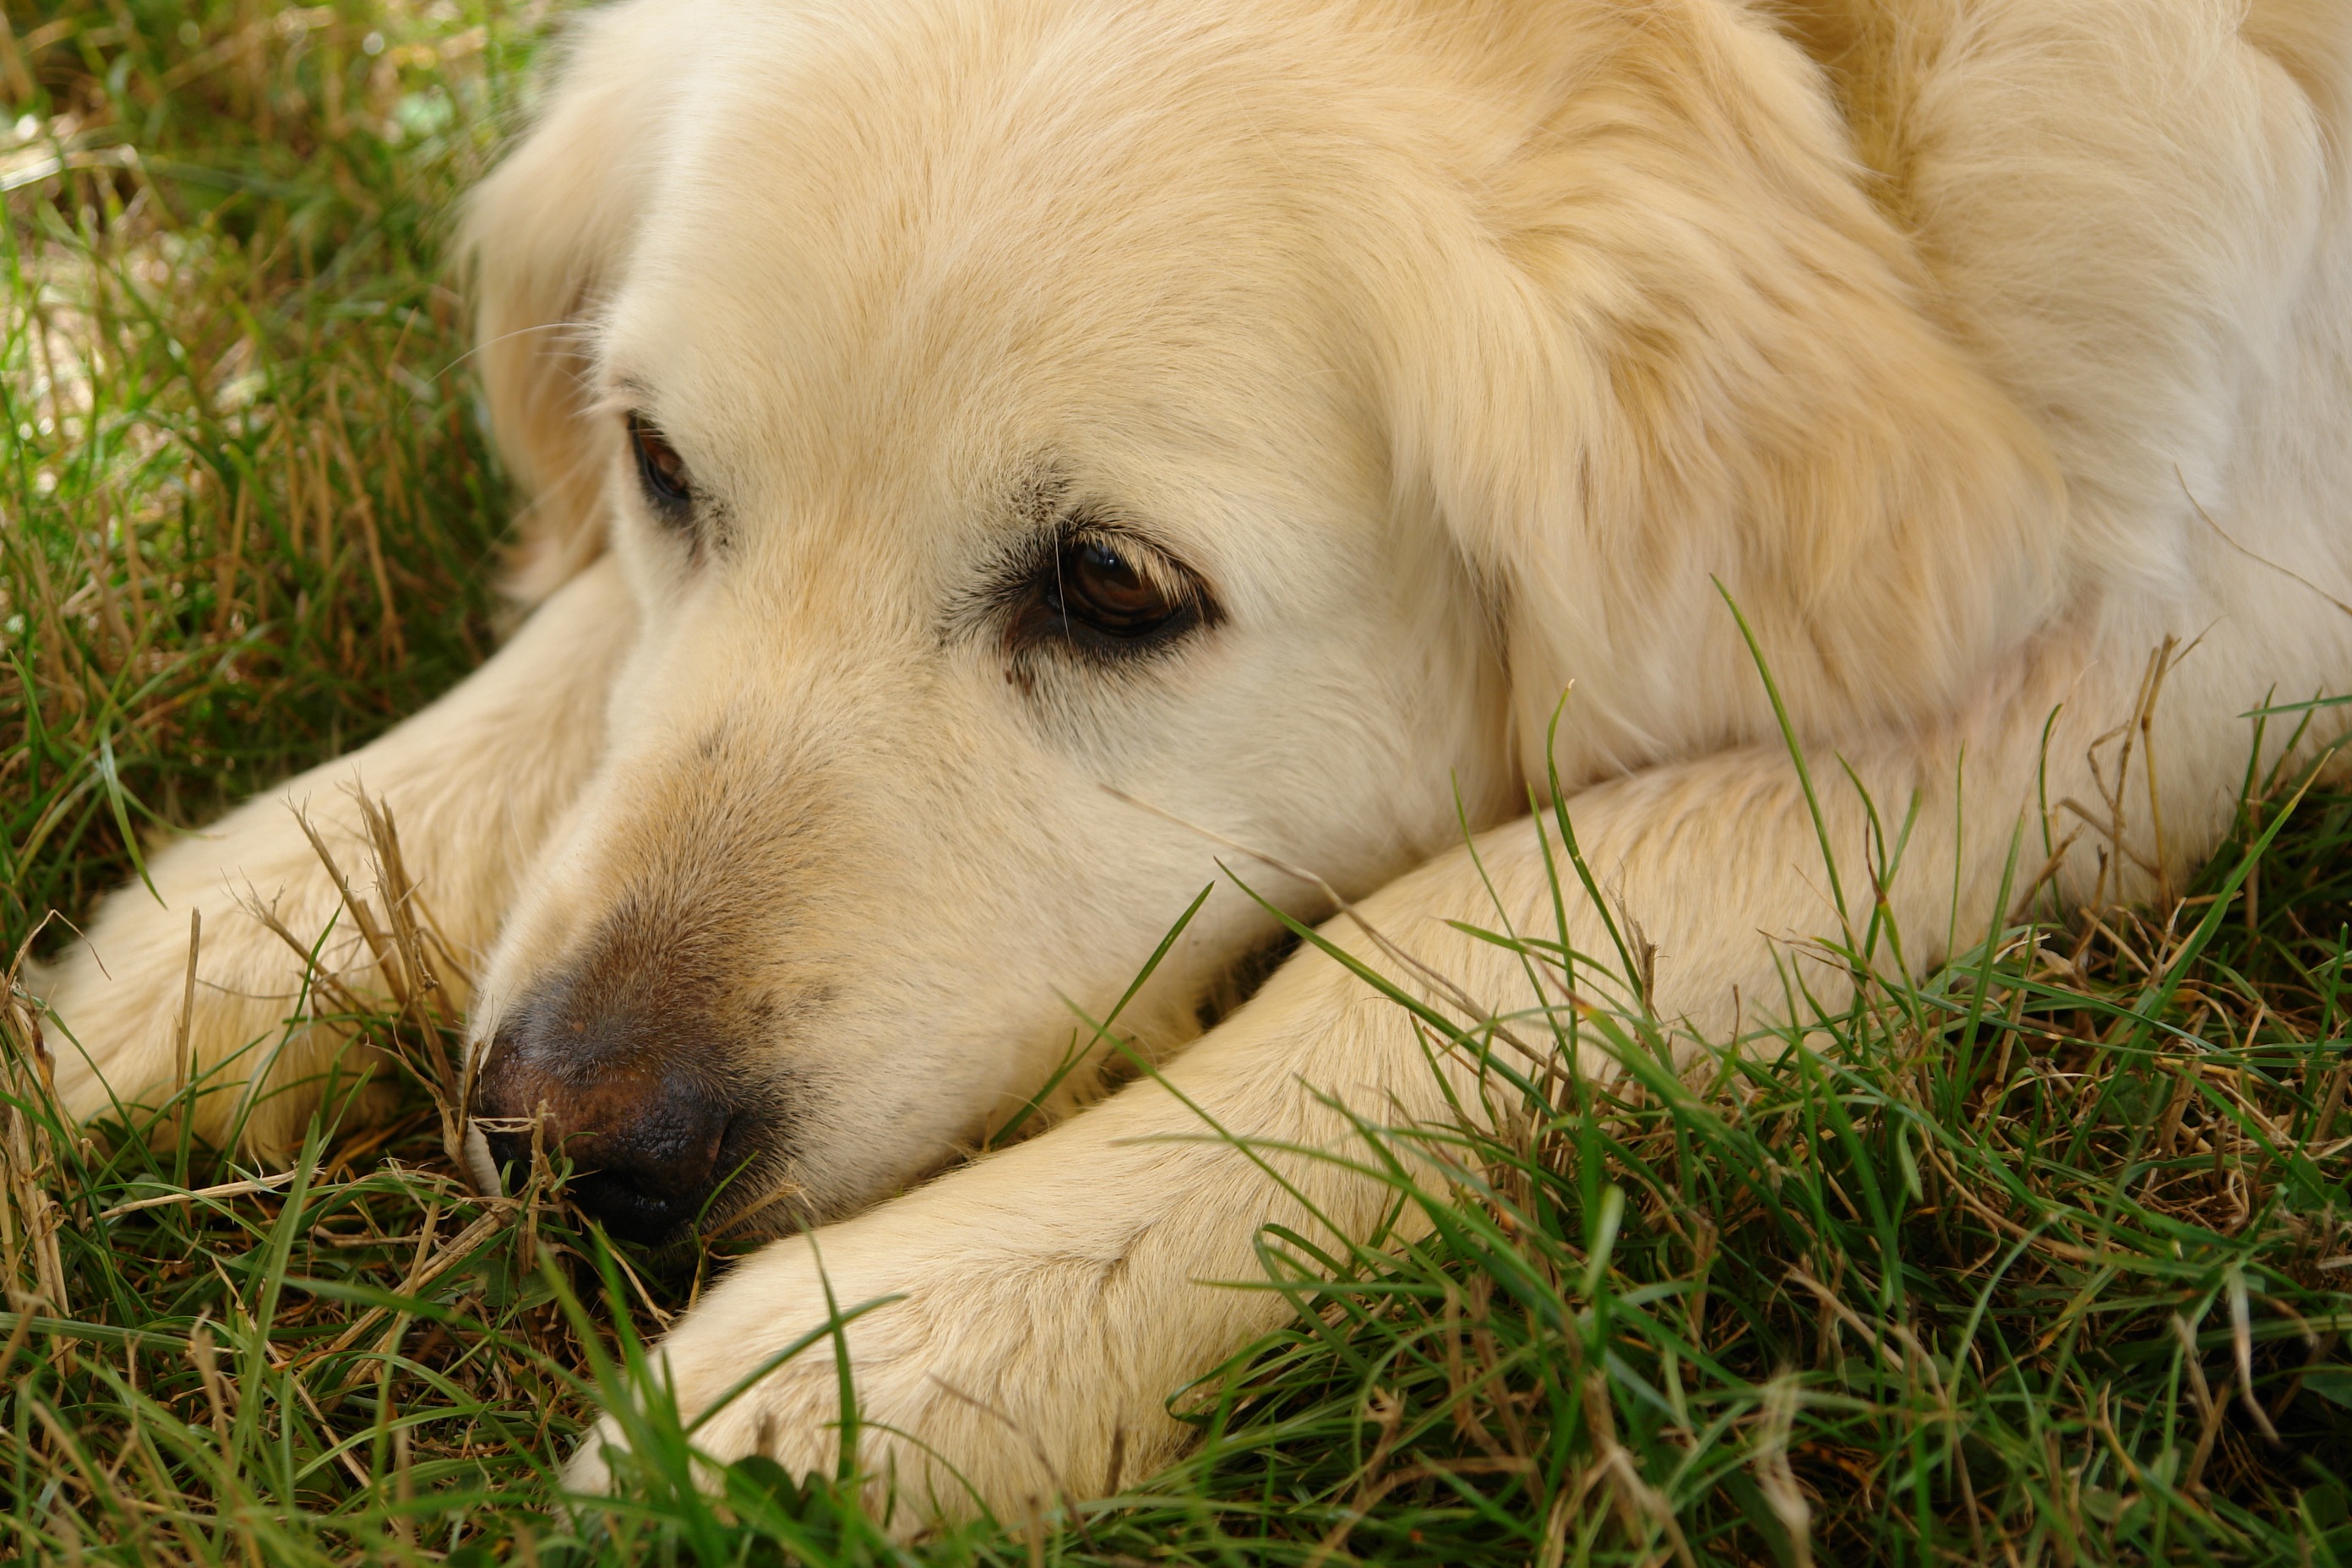
puppy, dog, animal, pet, mammal, golden retriever, head, vertebrate, labrador retriever, dog breed, retriever, lazy dog, dog like mammal